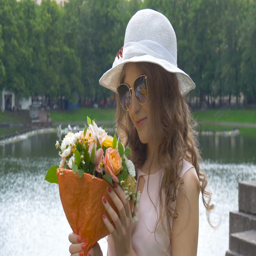
portrait of a beautiful girl in sunglasses and a white hat with flowers .